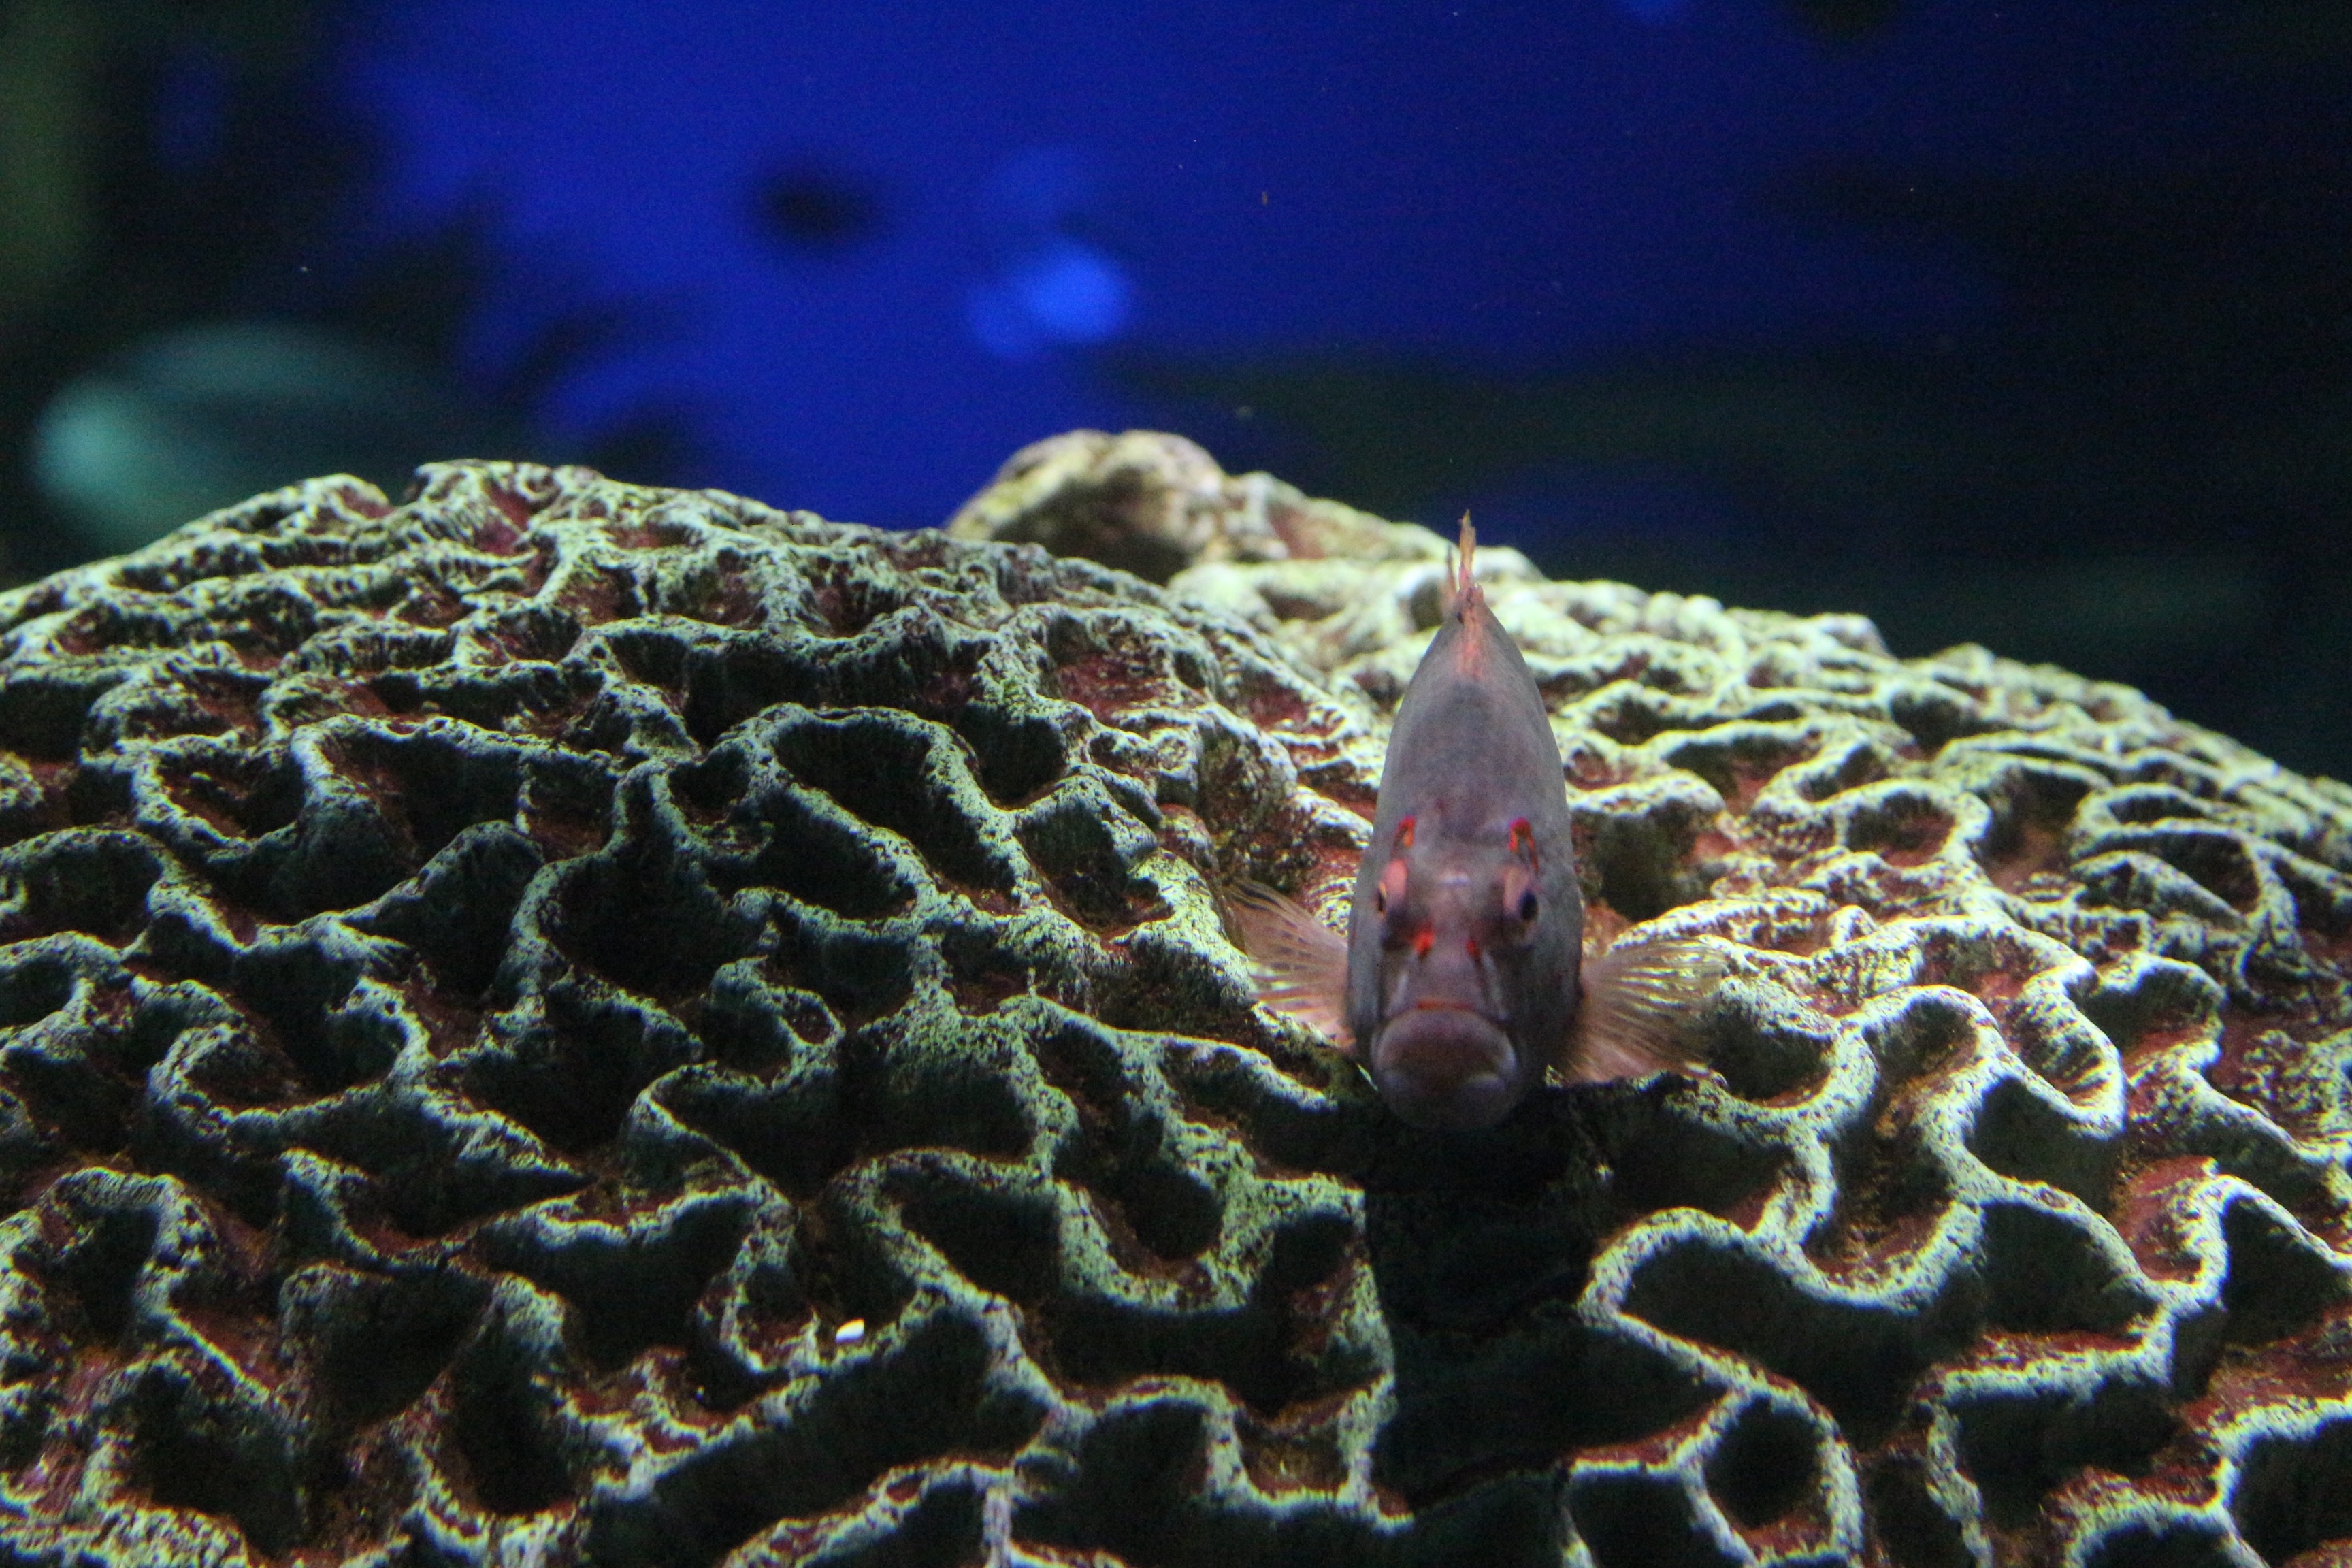
underwater, biology, fish, fauna, coral, coral reef, invertebrate, reef, organism, marine biology, coral reef fish, marine invertebrates, deep sea fish, stony coral